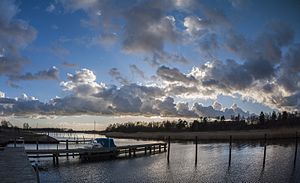
Appenæs
Appenæs Bådelaug.
Appenæs er en bydel i Næstved på Sydsjælland. Området var oprindeligt et fiskerleje, der udviklede sig til en landsby. I 1960'erne og 1970'erne blev der dog opført omkring 700 villaer, så det i dag er et villakvarter. Området går fra Vordingborgvej i nordøst mod sydvest på begge sider af Gavnøvej, der fører ud til Gavnø Slot. Mod nordøst ligger en gren af Karrebæk Fjord, og der er anlagt en lille lystbådehavn, hvor Appenæs Bådelaug.